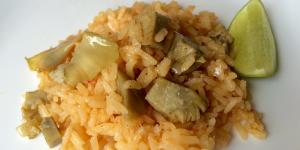
arroz con alcachofas